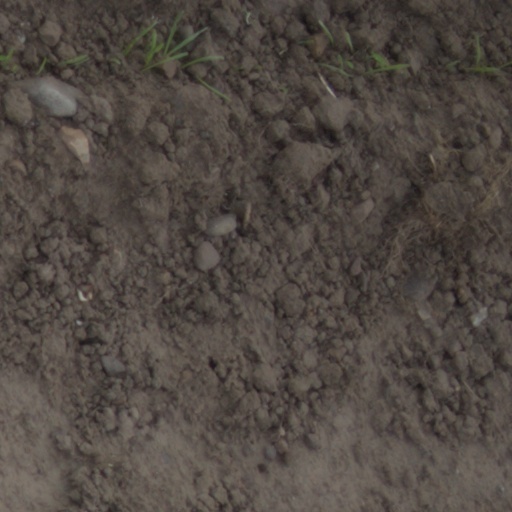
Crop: wheat